War Games: At the End of the Day

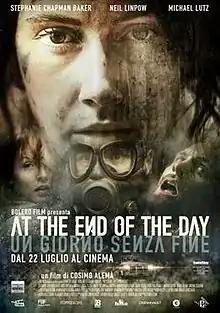
Italian film poster

War Games: At the End of the Day is a 2011 independent thriller film directed by Cosimo Alemà, who co-wrote it with Daniele Persica and Romana Meggiolaro. Luca Legnani is credited as executive producer. The film is distributed by Universal Pictures. It stars Stephanie Chapman Baker, Neil Linpow, Michael Lutz, Sam Cohan, Valene Kane, Andrew Harwood Mills, Tom Stanley, Monika Mirga, Daniel Vivian and Michael Schermi.